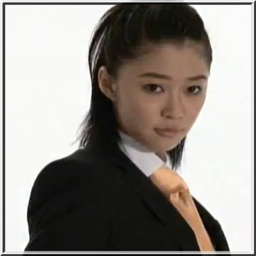
a woman is in a suit and a tie
Adult woman wearing shirt with tie and dark coat posing for photograph.
A young woman poses wearing a suit and a yellow tie.
A woman with a suit and a tie.
An Asian woman wears a jacket and tie and looks at the camera.